King of the Hammers

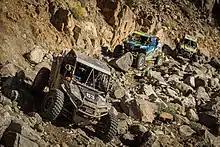
King of the Hammers 2019

King of the Hammers is an off-road race that combines desert racing and rock crawling. This race is held in February on Means Dry Lake at Johnson Valley, California, United States. The race is broadcast live on Ultra 4 Racing's website. King of The Hammers race week has expanded from one race. It is now a series of five races that run throughout the week. The races include a Can AM UTV event on Sunday, the ULTRA4 vs. Rock Bouncer shootout on Monday, the Every Man Challenge Race on Wednesday, and the Toyo Desert Invitational (Unlimited Trophy Trucks) on Thursday.